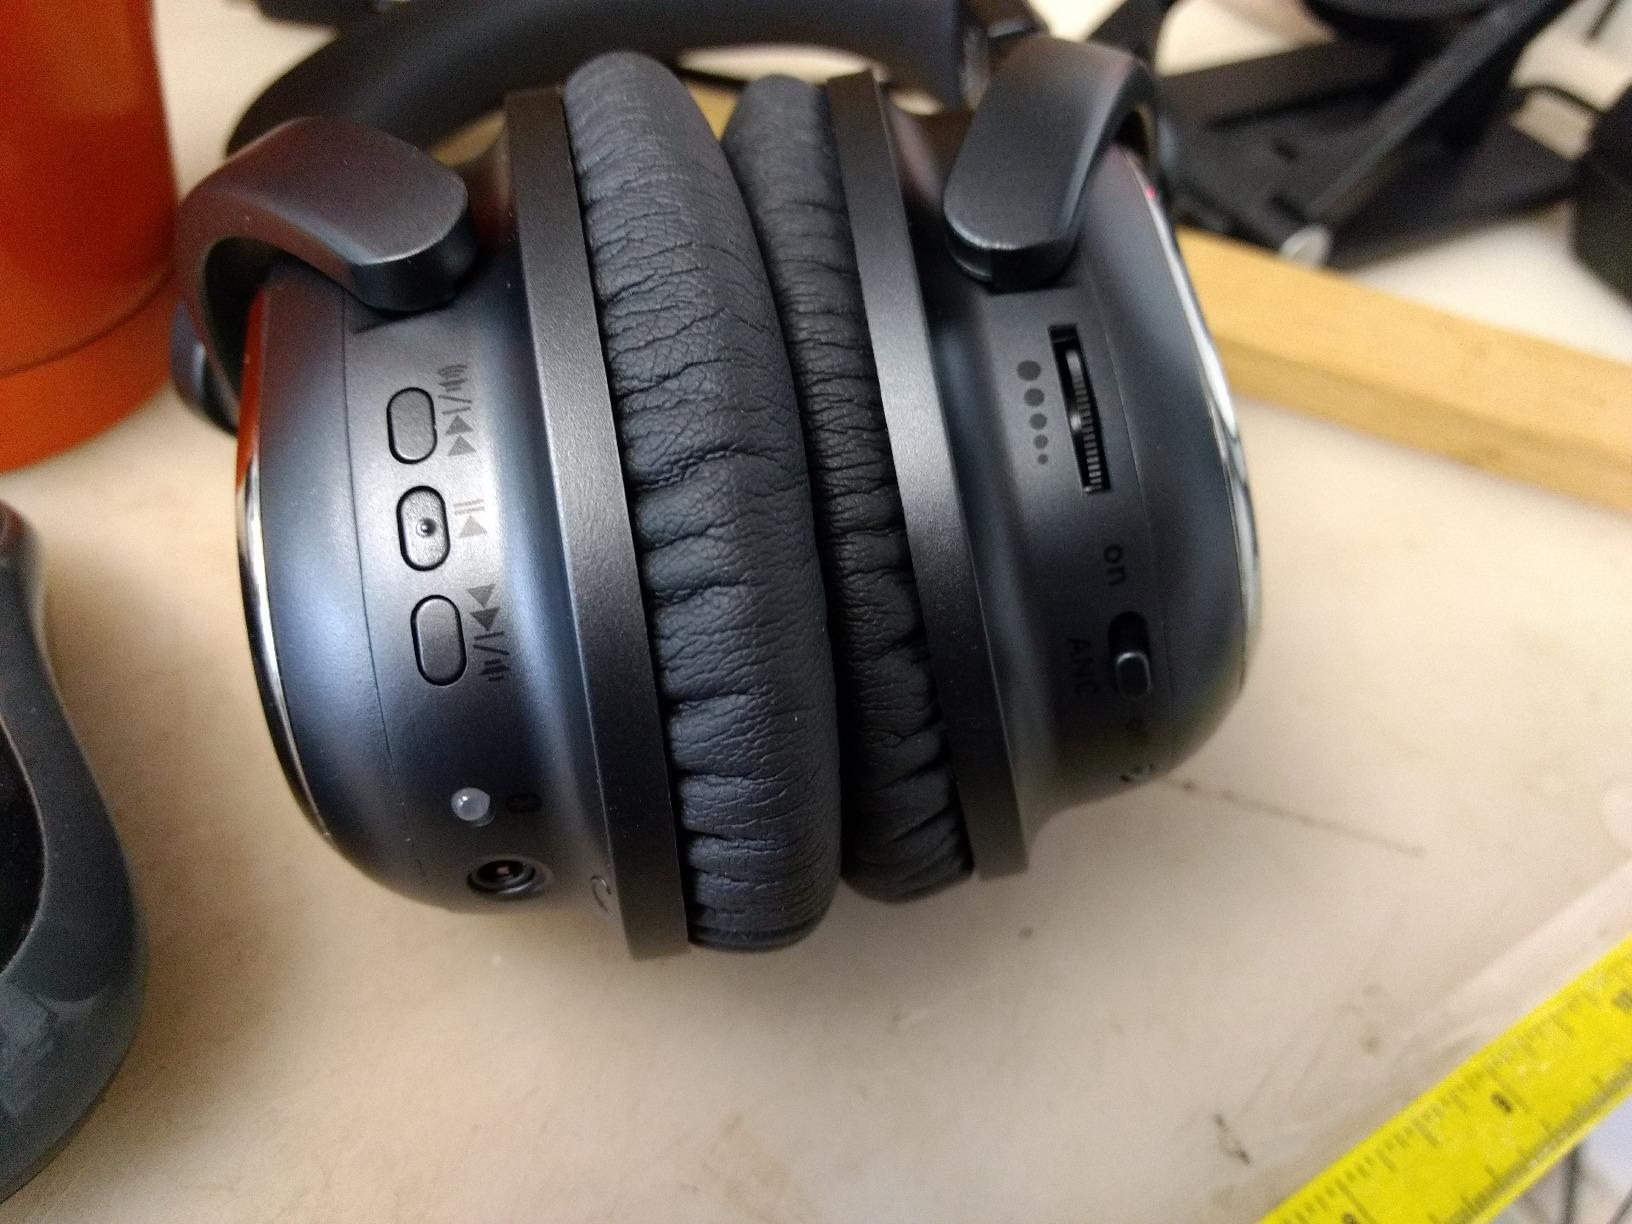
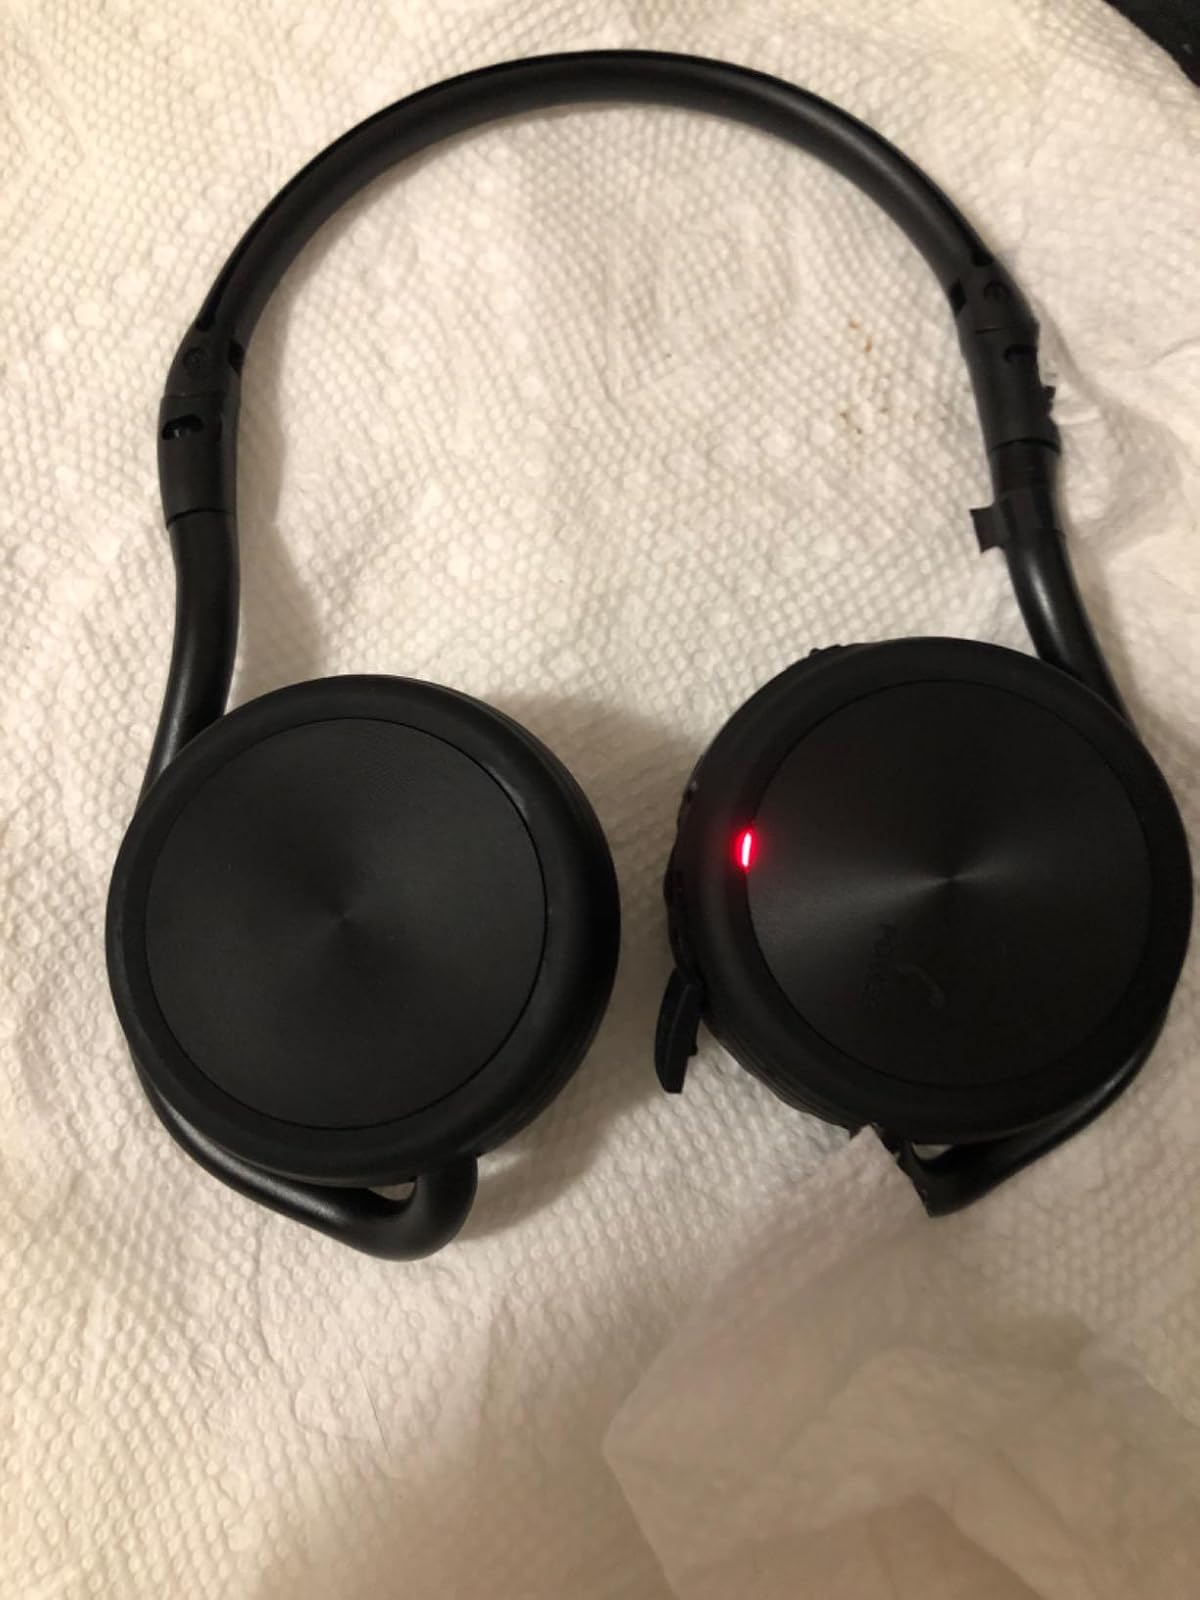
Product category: headphones
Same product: no